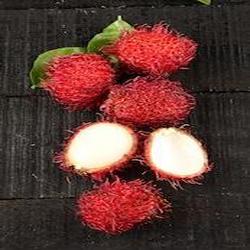
Label: Rambutan